Hotel Seville NoMad

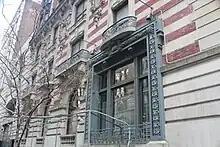
Ground-story windows on Madison Avenue

The Hotel Seville's popularity began to decline in the mid-20th century, along with that of other hotels in the neighborhood, as businesses and entertainment venues relocated uptown. The Seville remained popular with theatrical personalities who hosted their weddings there. The hotel was advertised to visitors attending the 1964 New York World's Fair. and the ground story housed an art dealer known as the Seville Galleries in the mid-1960s. One of the hotel's owners, minority shareholder Merit Koslowsky, attempted to sell the hotel in 1965, but his partners filed a lawsuit to prevent him from doing so. The Seville Syndicate ultimately sold the hotel in September 1967 to Robert Roth and Richard S. Forman of Seville Properties Inc. for $2.3 million, after the New York Court of Appeals ruled that the sale could proceed. The Seville was renovated in the mid-1970s, and the hotel underwent further upgrades in the early 1980s.